Danzel

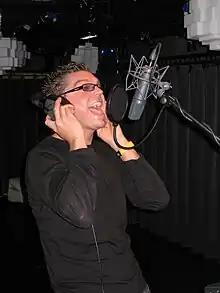
Danzel performing at Q-music

Danzel (born Johan Waem, 9 November 1976) is a Belgian musician, best known for his 2004 single "Pump It Up!" which reached the top 10 across Europe, including in Austria, Belgium, Denmark, France, Germany, Greece, Hungary, Ireland, Italy, Poland, Romania and Switzerland. The single also reached number 11 on the UK Singles Chart and 29 on the U.S. "Billboard" Hot Dance Club Play chart. Other singles released have failed to achieve the same level of success.